Erie National Wildlife Refuge

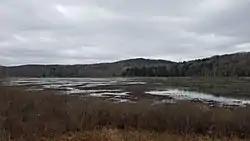
Scenery along the Tsuga Trail.

The Tsuga Trail near the Erie NWR Headquarters is a to two loop trail that winds through a variety of natural habitats. The loop has numbered signs designating stops which are explained in an interpretative leaflet available at the trail head. The additional segment passes through hardwood forests behind the headquarters and offers a couple of exhilarating downhill runs for the cross-country skier. The trail is raised above the surrounding ground and is surfaced with wood chips for comfortable, dry walking year round. Bridges carry the trail user over small streams and a beaver pond. The shorter loop is gently sloping and presents no demanding hills to climb.